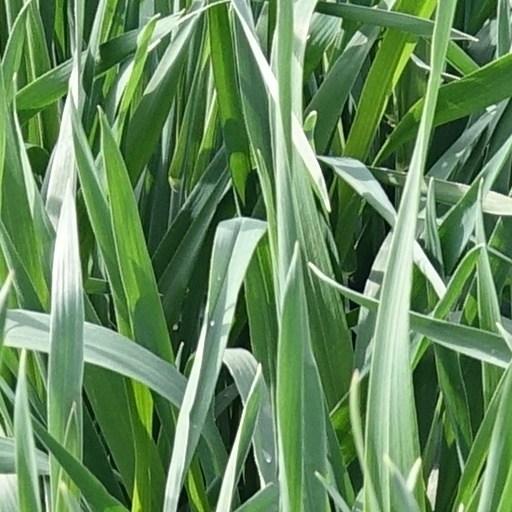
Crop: wheat